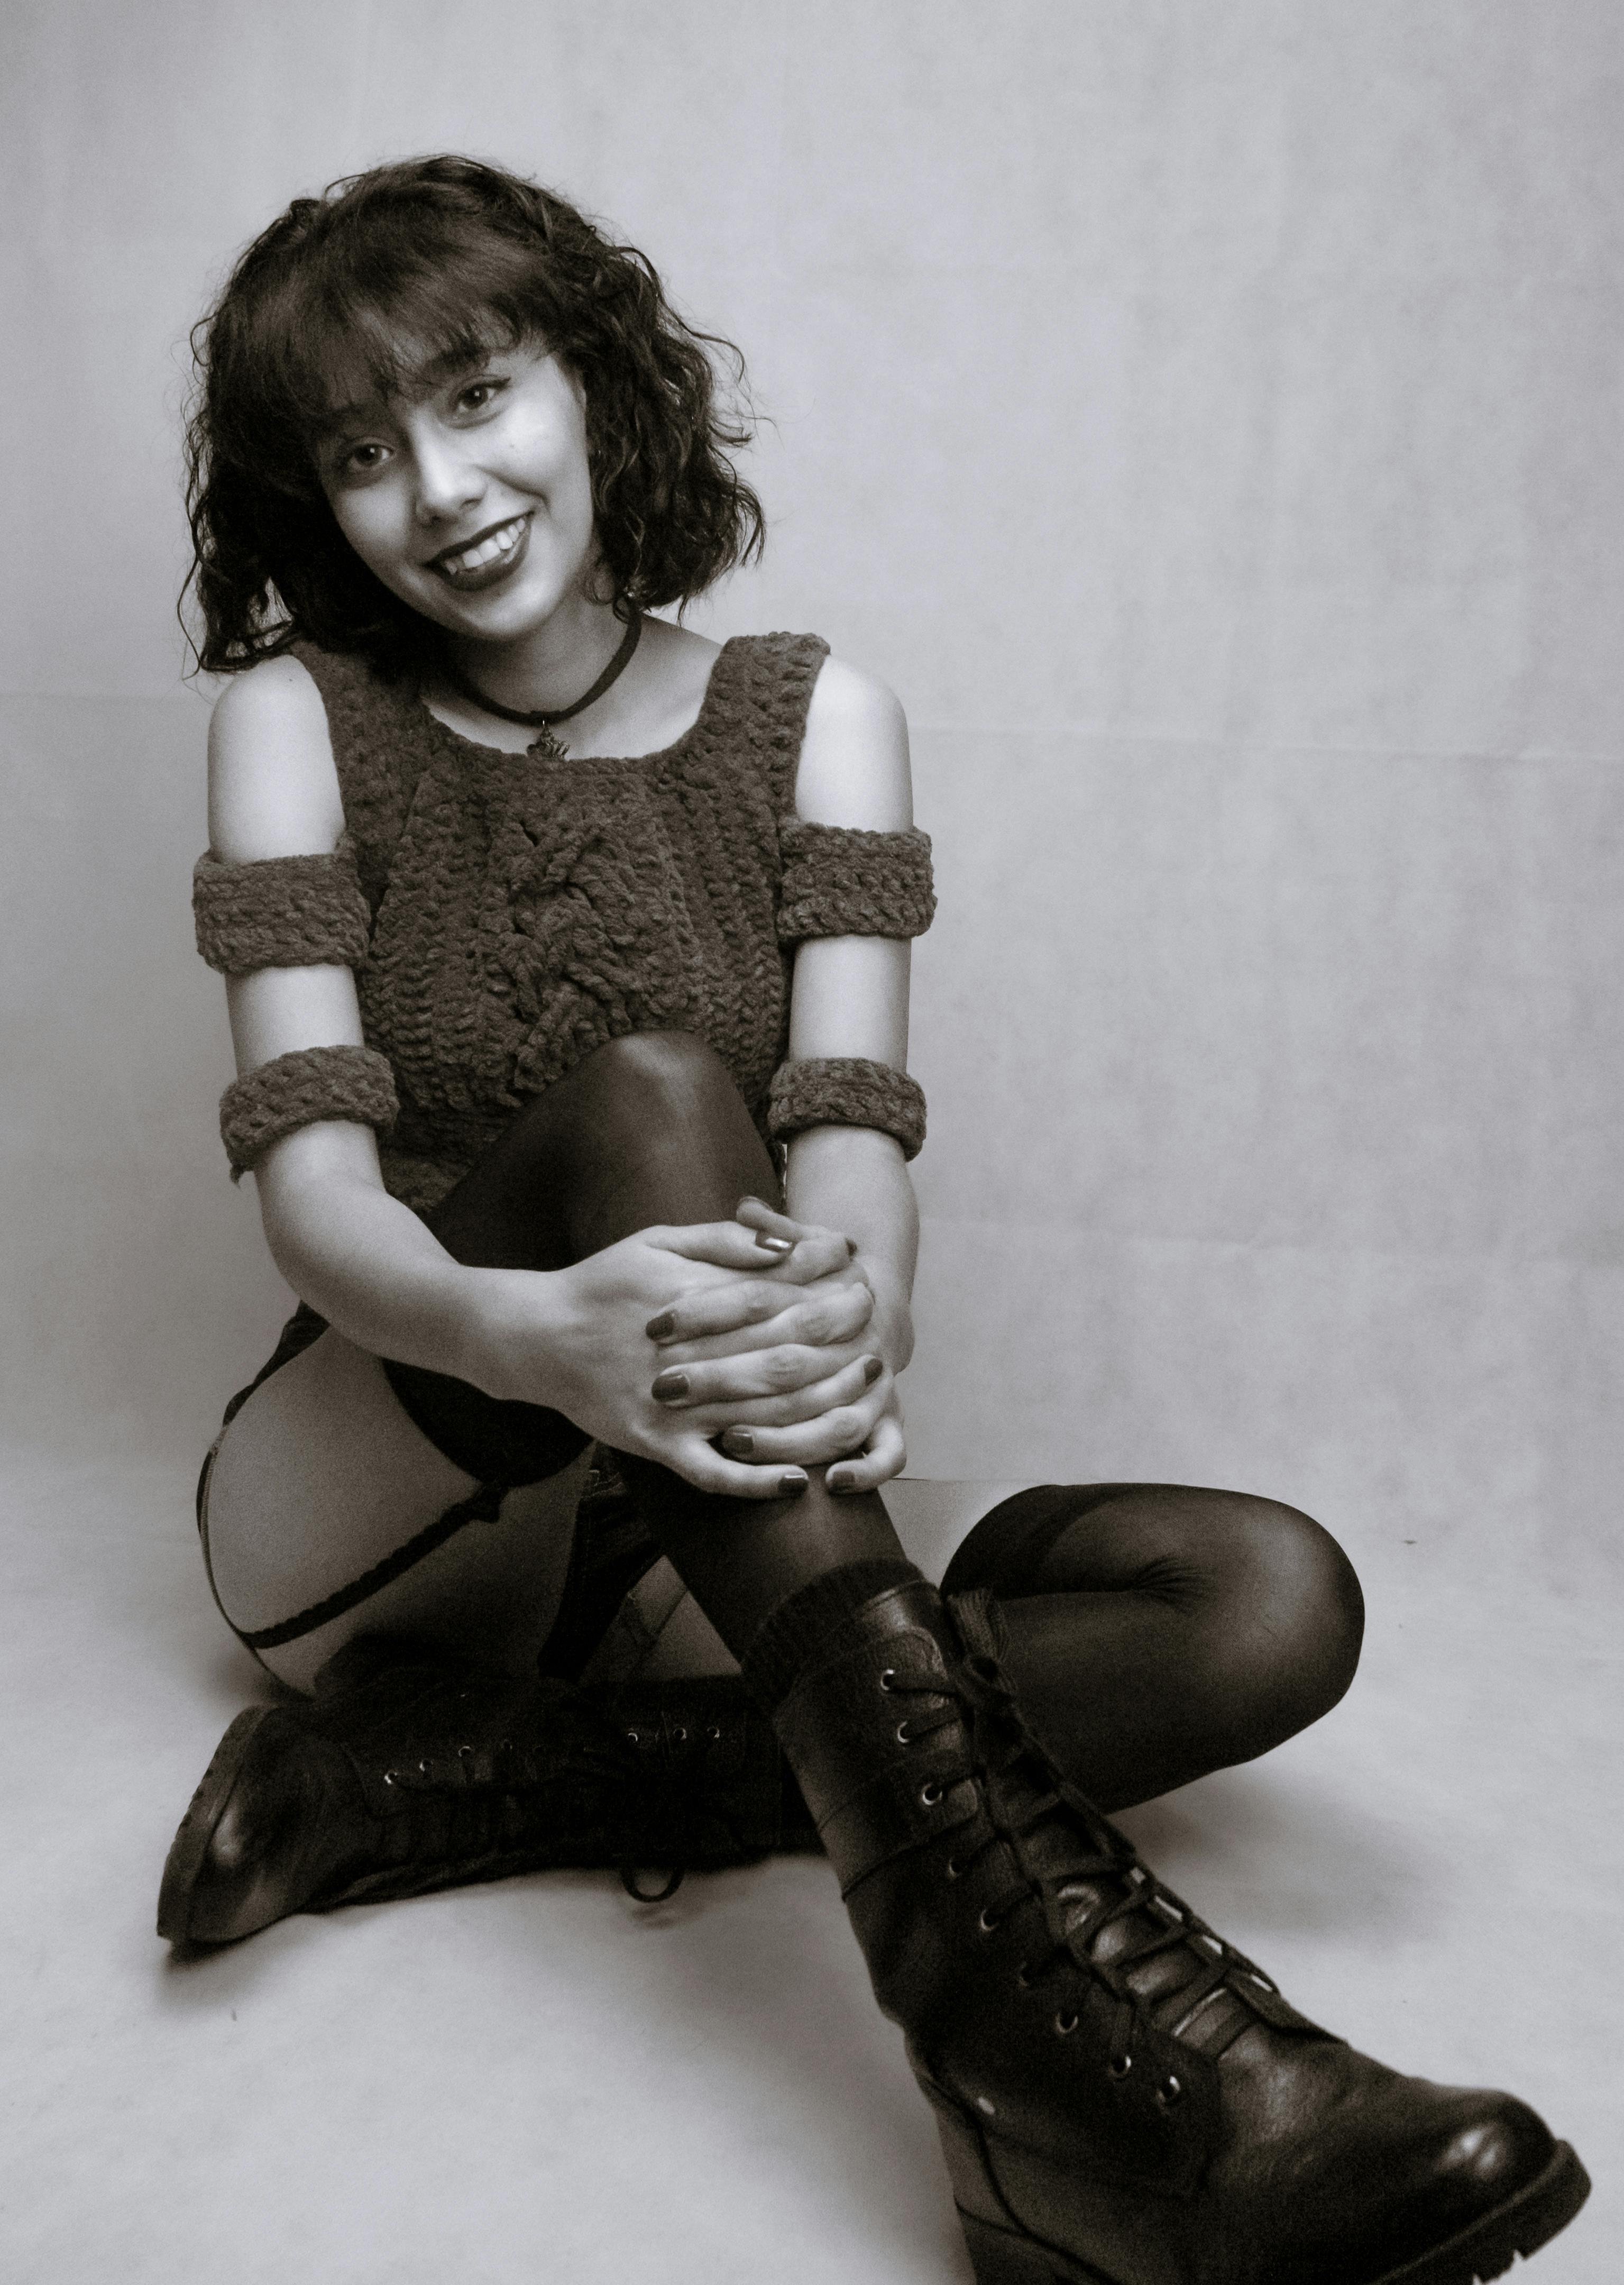
woman, joint, shoe, smile, shoulder, leg, Knee high boot, sleeve, knee, thigh, gesture, flash photography, waist, boot, fashion design, long hair, beauty, human leg, sandal, riding boot, happy, sitting, fetish model, latex clothing, foot, fashion accessory, leggings, jewellery, stocking, monochrome, sock, necklace, chair, tights, sportswear, leather, monochrome photography, pantyhose, fur, photo shoot, personal protective equipment, portrait photography, ankle, high heels, fashion model, child